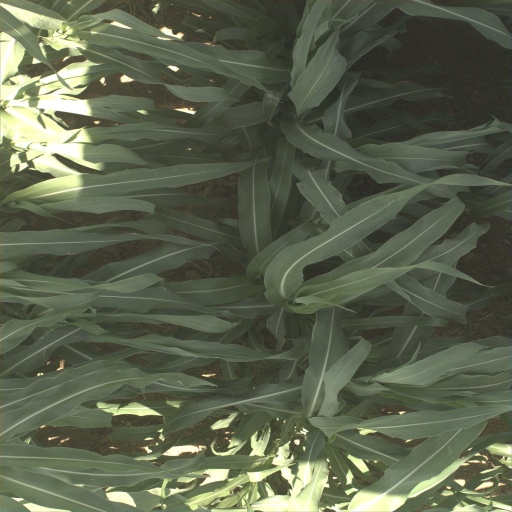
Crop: sorghum